Maurice Tourneur

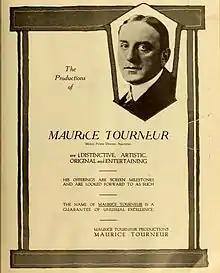
Advertisement (1919)

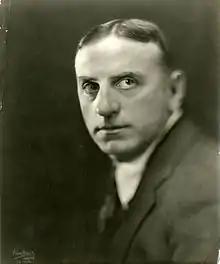
In 1920, photographed by Fred Hartsook

After directing several innovative films for Adolph Zukor's Artcraft Pictures Corporation (which released through Paramount) in 1917 and 1918, Tourneur launched his own production company with the film "Sporting Life". In 1921 he became a naturalized citizen of the United States. By 1922 he believed that the future of the film industry lay in Hollywood and the following year he was hired by Samuel Goldwyn to go to the West Coast and make a film version of the Hall Caine novel "The Christian". However, Tourneur's career in the United States faltered in the 1920s as his pictorialism sometimes hampered the narrative drive of his later films, and he also separated from his wife Fernande in 1923. He was removed from production on Metro-Goldwyn-Mayer's version of Jules Verne's "The Mysterious Island" in 1928, and this marked the end of his American career.